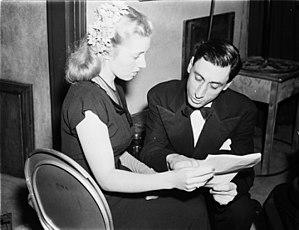
La soprano Pierrette Alarie discutant en coulisse avec le présentateur Roger Baulu lors d'un concert symphonique commandité par la compagnie Dow et radiodiffusé par la station radiophonique de Radio-Canada à Montréal.
Pierrette Alarie est une soprano canadienne, fille du chef de chœur et d'orchestre Sylva Alarie et de la soprano et comédienne Amanda Plante, dite Amanda Alarie.